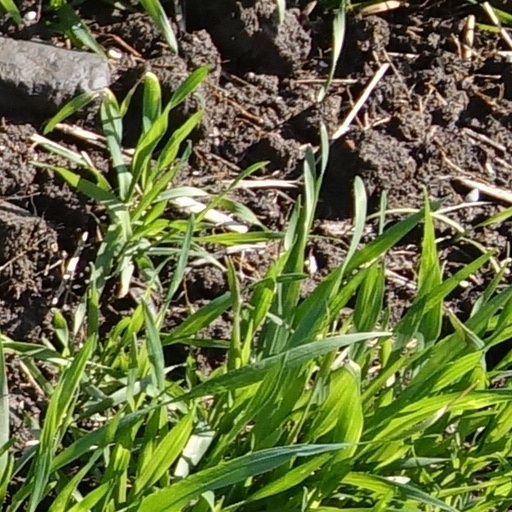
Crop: wheat